Freida Pinto

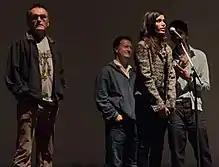
Pinto with the crew of "Slumdog Millionaire"

In 2007, Pinto's modeling agency selected her and six other models to audition for the female lead in Danny Boyle's film "Slumdog Millionaire" (2008) after a request by its casting director. After undergoing six months of extensive auditions, Pinto won the role of Latika, the love interest of the main character Jamal, played by Dev Patel. During the post-production phase, she attended an acting course at the Barry John Acting Studio in Mumbai. Although the course taught her about the "technical aspects" of acting, she stated that "in terms of the actual experience, there's nothing like going out there and actually playing the part... So for me, my favorite acting school was the six months of auditioning with Danny Boyle". Pinto won the Breakthrough Performance Award at the Palm Springs International Film Festival, and the Screen Actors Guild Award for Outstanding Performance by a Cast in a Motion Picture, along with other cast members from the film.